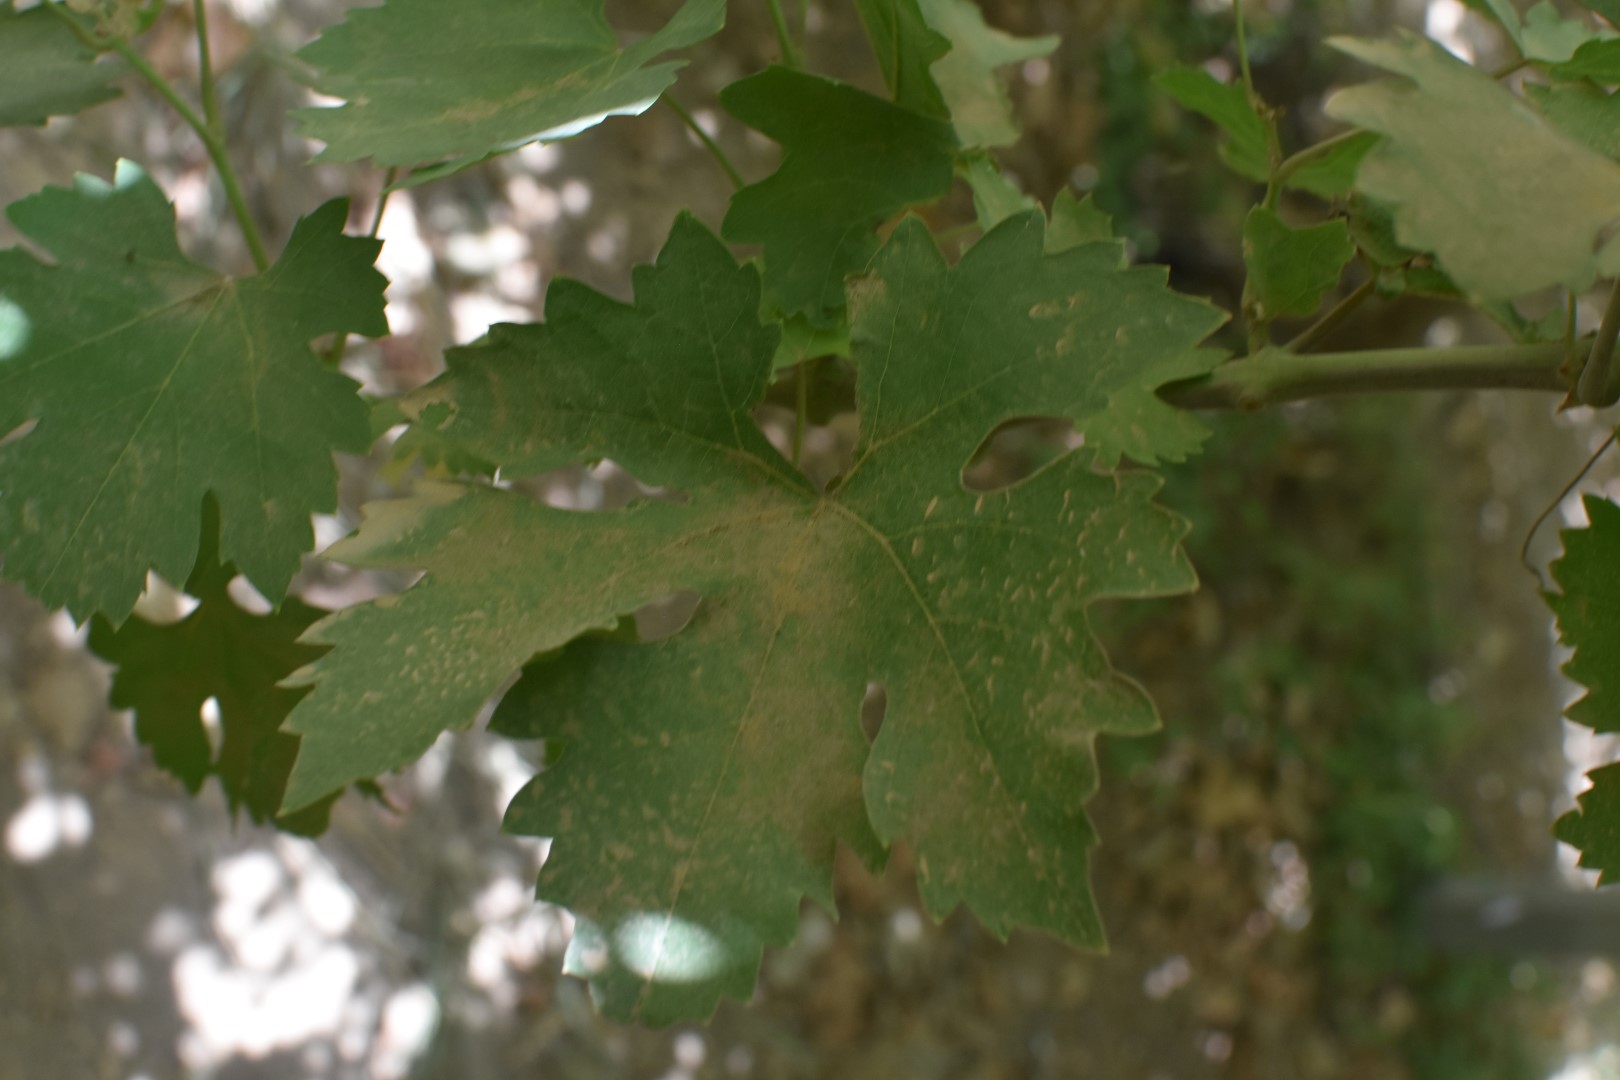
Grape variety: Riasi